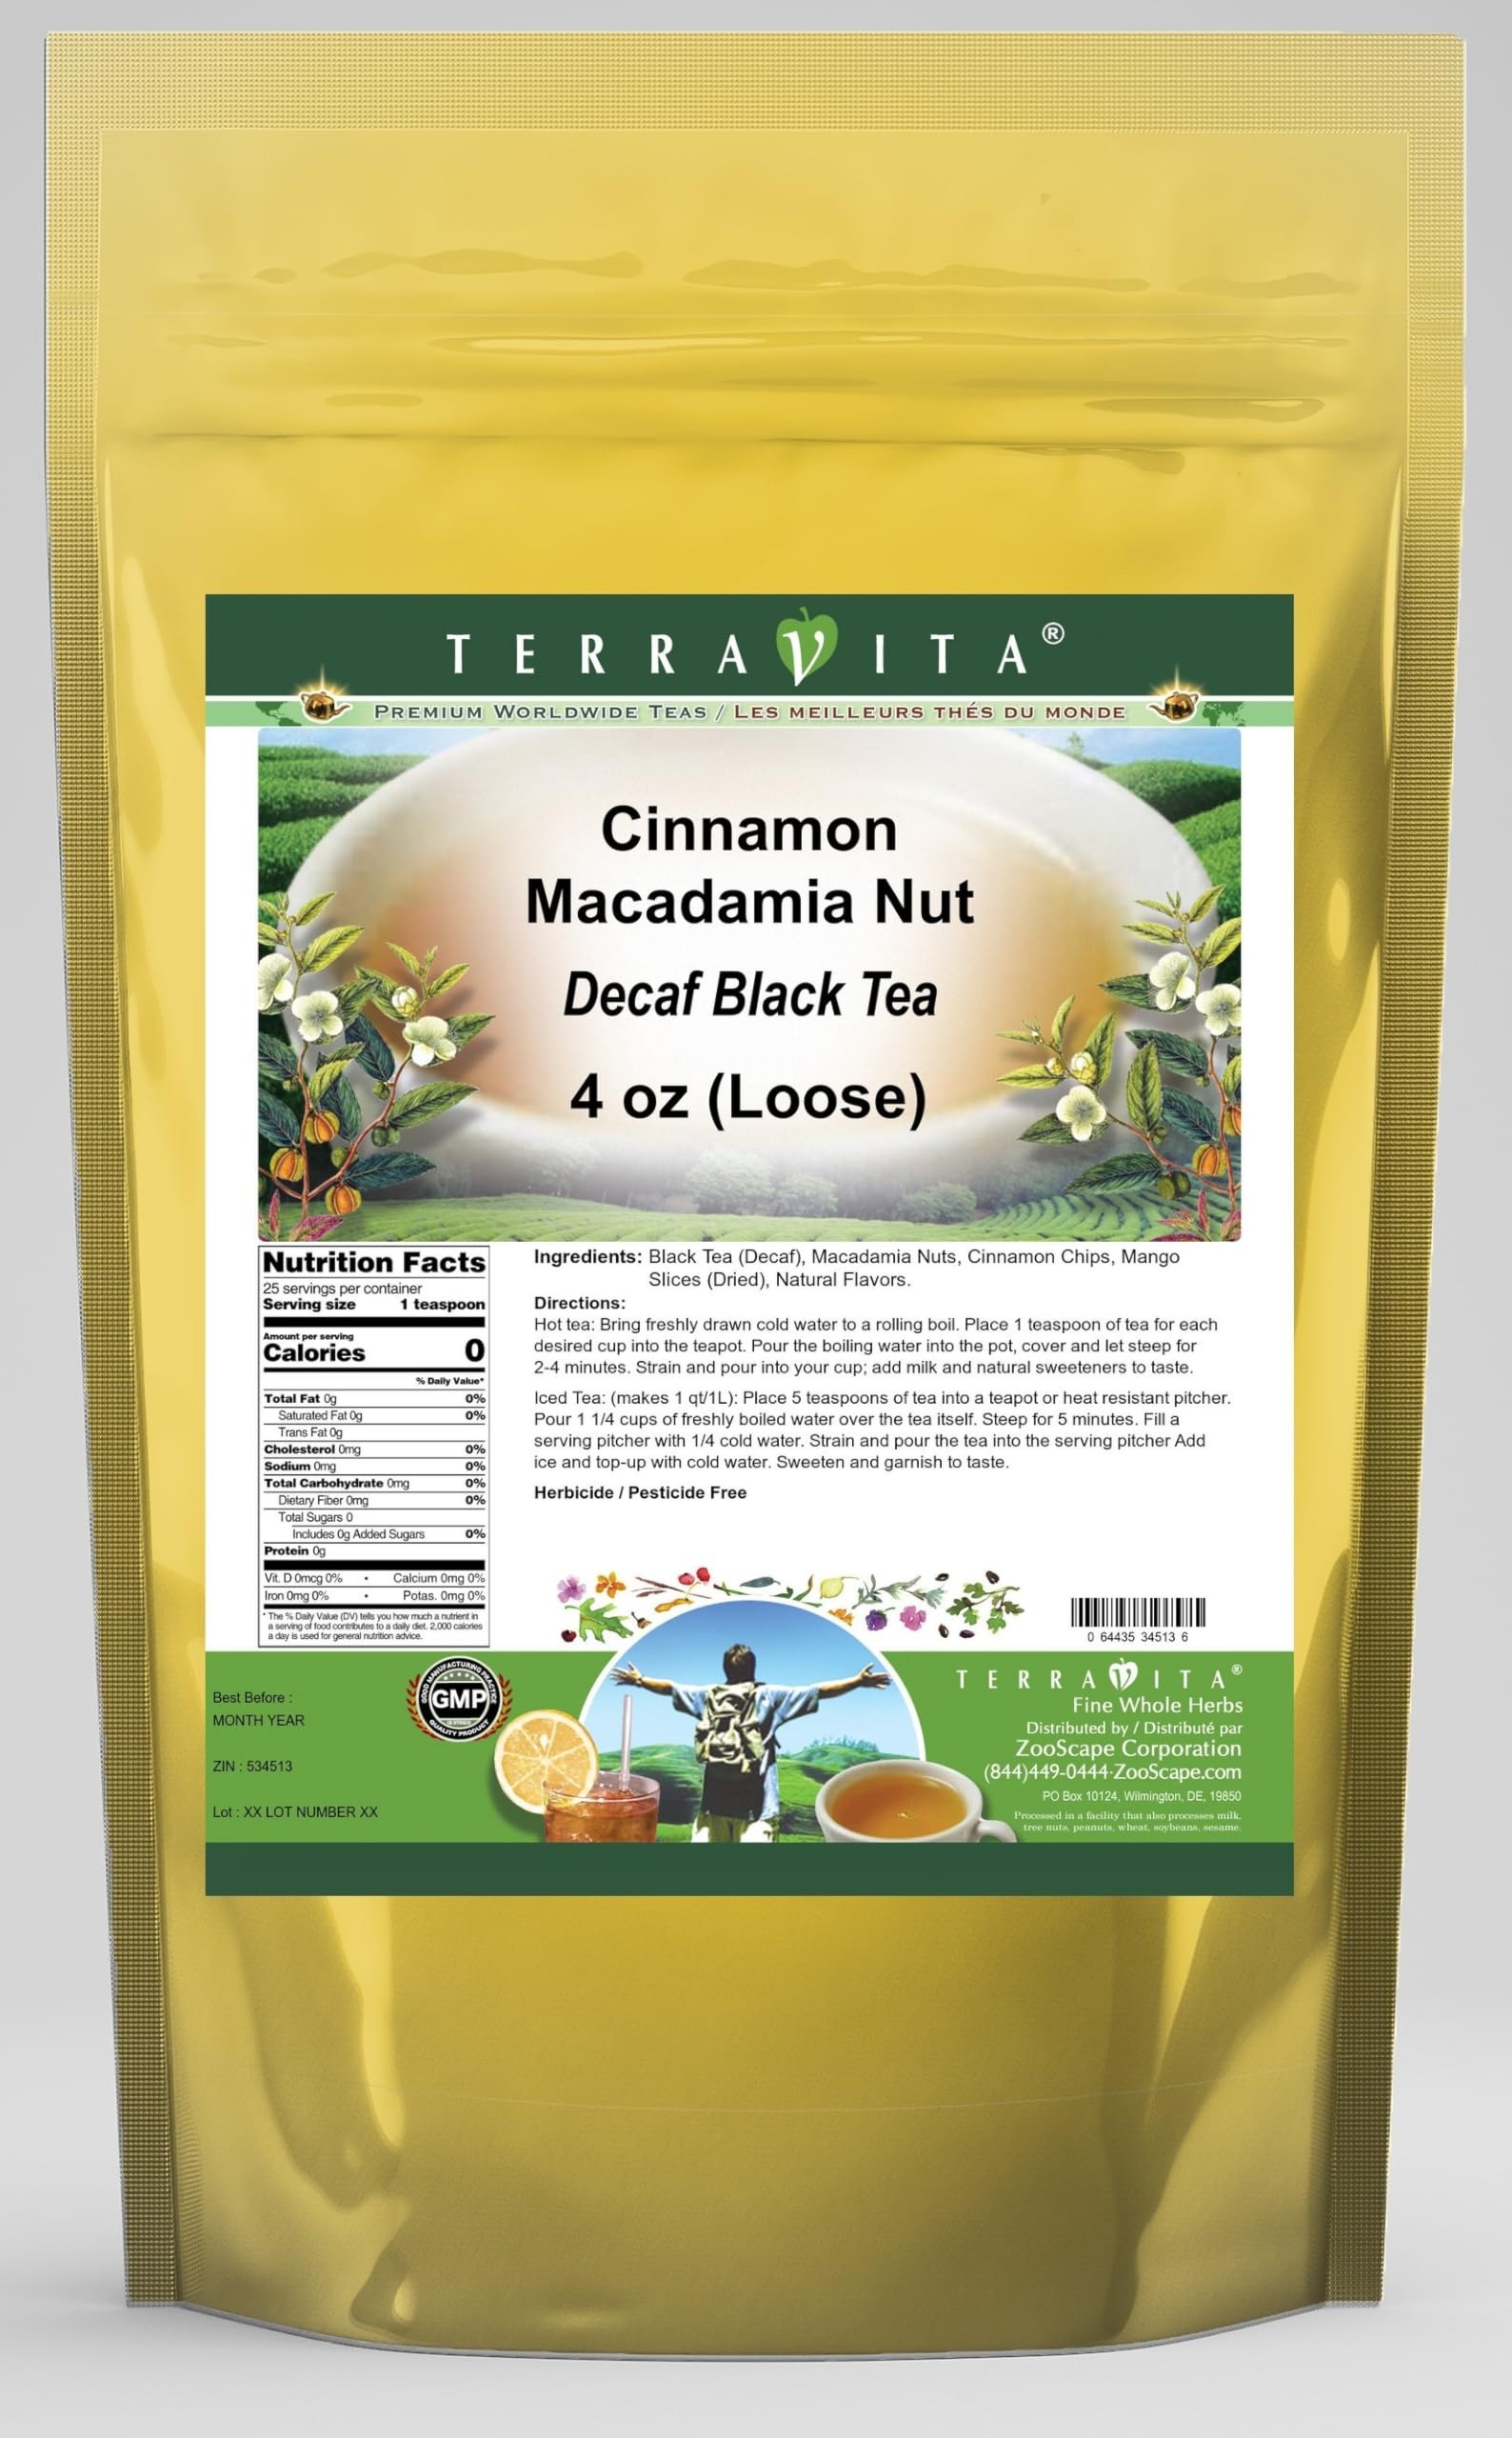
Item Name: Cinnamon Macadamia Nut Decaf Black Tea (Loose) (4 oz, ZIN: 534513) - 2 Pack
Bullet Point 1: Our Cinnamon Macadamia Nut Decaf Black Tea is a wonderful flavored decaffeinated Black tea with Macadamia Nuts, Cinnamon Chips and Mango Slices. You will enjoy the simple and elegant Cinnamon Macadamia Nut taste! - Ingredients: Decaf Black tea, Macadamia Nuts, Cinnamon Chips, Mango Slices and Natural Cinnamon Macadamia Nut Flavor.
Bullet Point 2: No fillers.
Bullet Point 3: Manufacturer: TerraVita
Bullet Point 4: Size: 4 oz
Bullet Point 5: Loose Leaf Black Tea - Packed in a convenient upright pouch!
Product Description: Our Cinnamon Macadamia Nut Decaf Black Tea is a wonderful flavored decaffeinated Black tea with Macadamia Nuts, Cinnamon Chips and Mango Slices. You will enjoy the simple and elegant Cinnamon Macadamia Nut taste! - Ingredients: Decaf Black tea, Macadamia Nuts, Cinnamon Chips, Mango Slices and Natural Cinnamon Macadamia Nut Flavor. - Hot tea brewing method: Bring freshly drawn cold water to a rolling boil. Place 1 teaspoon of tea for each desired cup into the teapot. Pour the boiling water into the pot, cover and let steep for 2-4 minutes. Strain and pour into your cup; add milk and natural sweeteners to taste. - Iced tea brewing method: (to make 1 liter/quart): Place 5 teaspoons of tea into a teapot or heat resistant pitcher. Pour 1 1/4 cups of freshly boiled water over the tea itself. Steep for 5 minutes. Fill a serving pitcher with 1/4 cold water. Strain and pour the tea into the serving pitcher Add ice and top-up with cold water. Sweeten and garnish to taste. - TerraVita is an exclusive line of premium-quality, natural source products that use only the finest, purest and most potent ingredients found around the world. TerraVita is hallmarked by the highest possible standards of purity, potency, stability and freshness. All of our products are prepared with the highest elements of quality control, from raw materials through the entire manufacturing process, up to and including the moment that the bottles or bags are sealed for freshness and shipped out to you. Our highest possible standards are certified by independent laboratories and backed by our personal guarantee. - TerraVita exists to meet and ensure your family's health and wellness without the harmful effects of chemicals and health products. We strive to make all of our products affordable and reliable and ar
Value: 8.0
Unit: Ounce

Price: 52.61